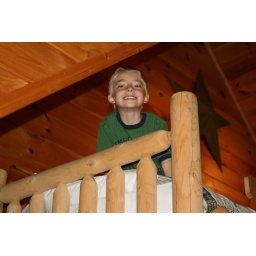
Awesome 8 bed kid room in the house we rented